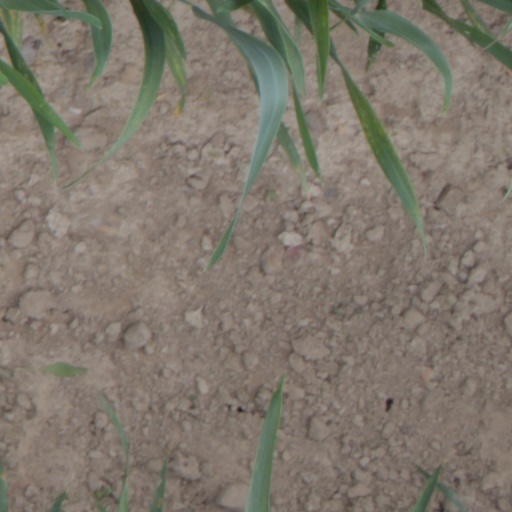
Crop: wheat